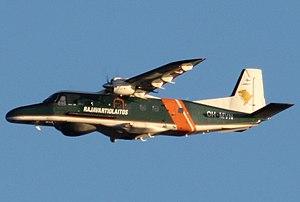
"Le Dornier 228 est un biturbopropulseur construit par l’avionneur allemand Dornier de 1981 à 1998 dans l’usine de Oberpfaffenhofen près de Munich et produit sous licence depuis 1986 par Hindustan Aeronautics Ltd. à Kanpur. Sur les 270 appareils construits, environ 190 sont encore en service dans le monde entier. Il est surnommé ""le camion du ciel"" pour ses performances sur terrains courts voire inexistants.